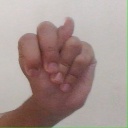
अक्षर: न